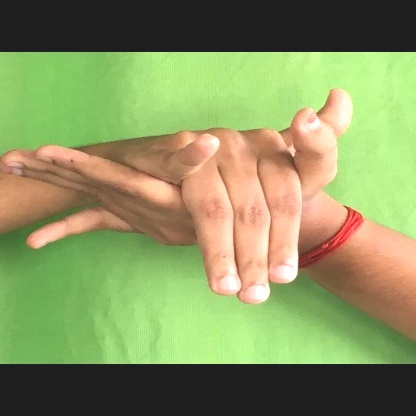
Mudra: Kurma